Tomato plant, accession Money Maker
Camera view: vertical (180 deg); turntable rotation: 210 degrees
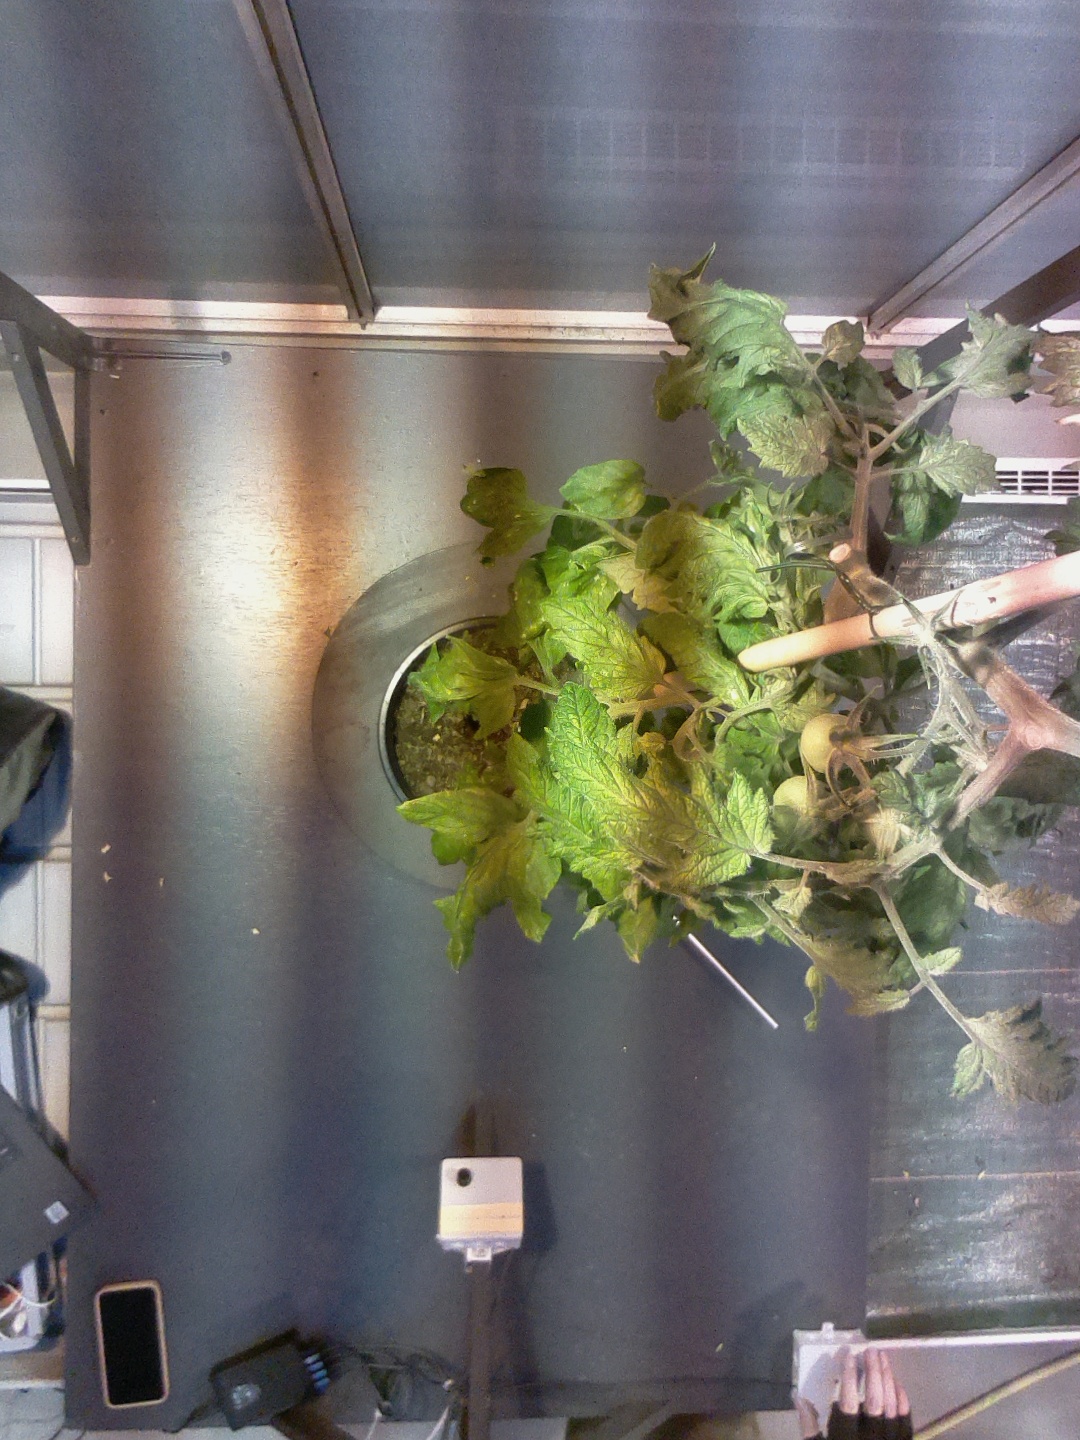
BBCH growth stage 76: 60%-70% of final fruit size